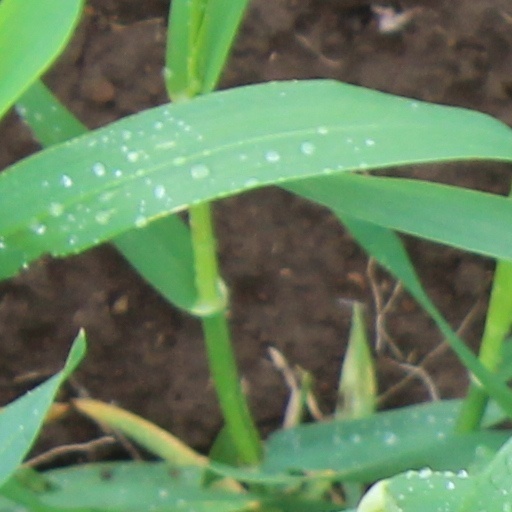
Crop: wheat